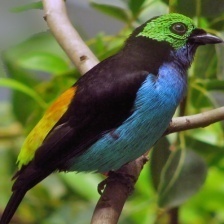
Species: PARADISE TANAGER
Scientific name: TANGARA CHILENSIS